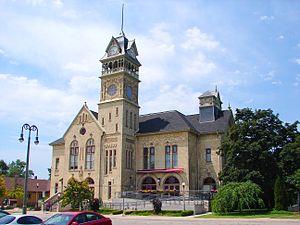
Petrolia est une municipalité ontarienne située dans le comté de Lambton.
Cet article recense les lieux patrimoniaux du comté de Lambton inscrits au répertoire des lieux patrimoniaux du Canada, qu'ils soient de niveau provincial, fédéral ou municipal.